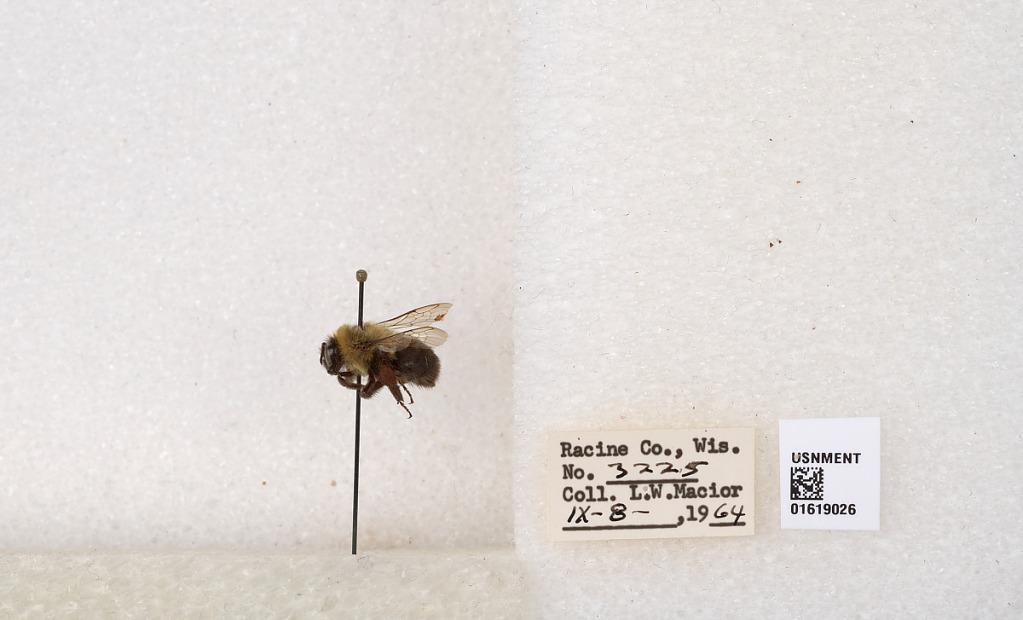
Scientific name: Bombus impatiens Cresson
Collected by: L. Macior
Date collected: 1964-9-8
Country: United States
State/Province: Wisconsin
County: Racine
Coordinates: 42.7299, -87.8123